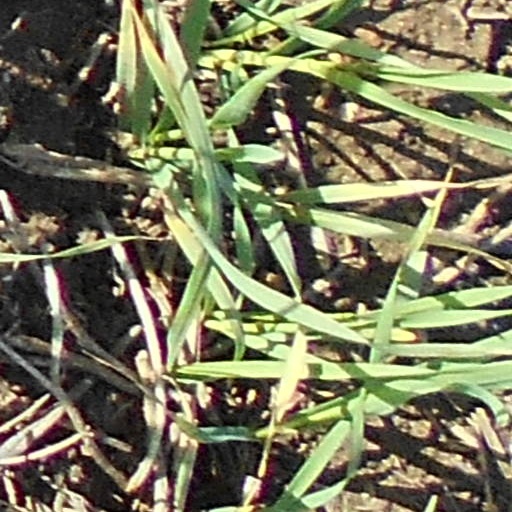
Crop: wheat